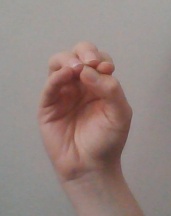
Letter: ha